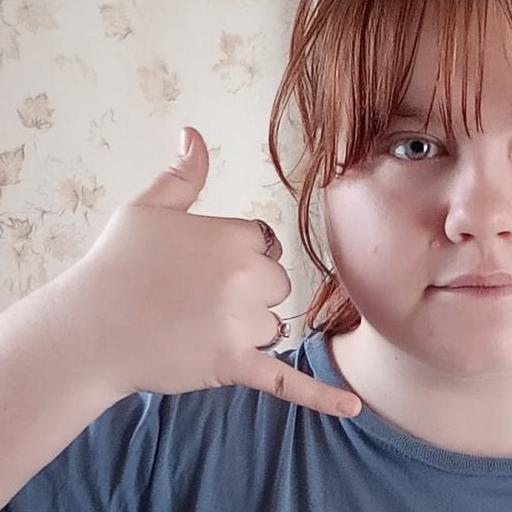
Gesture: call